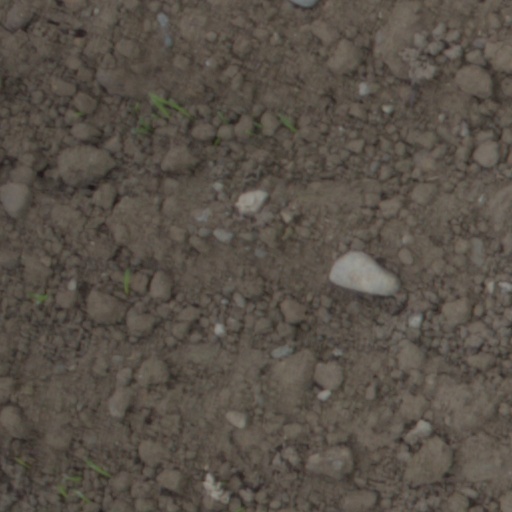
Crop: wheat